Merle Boyer

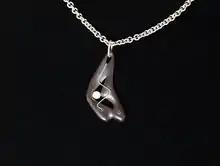
Ebony pearl and silver pendant, 1955. Walker Art Center, exhibit on paper.

In the 1990s Boyer returned to sculpture. Spending several months a year traveling throughout the US and in Canada, he created works on two scales. Inspired by Japanese netsuke, he carved dozens of small wearable art pieces in ivory and wood. An equal number of larger scale works in stone reflected his interest in abstract shapes and complex curves, as well as a lifelong interest with animal forms.